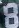
Number: 8